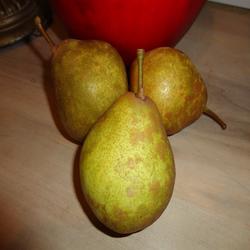
Label: Pear